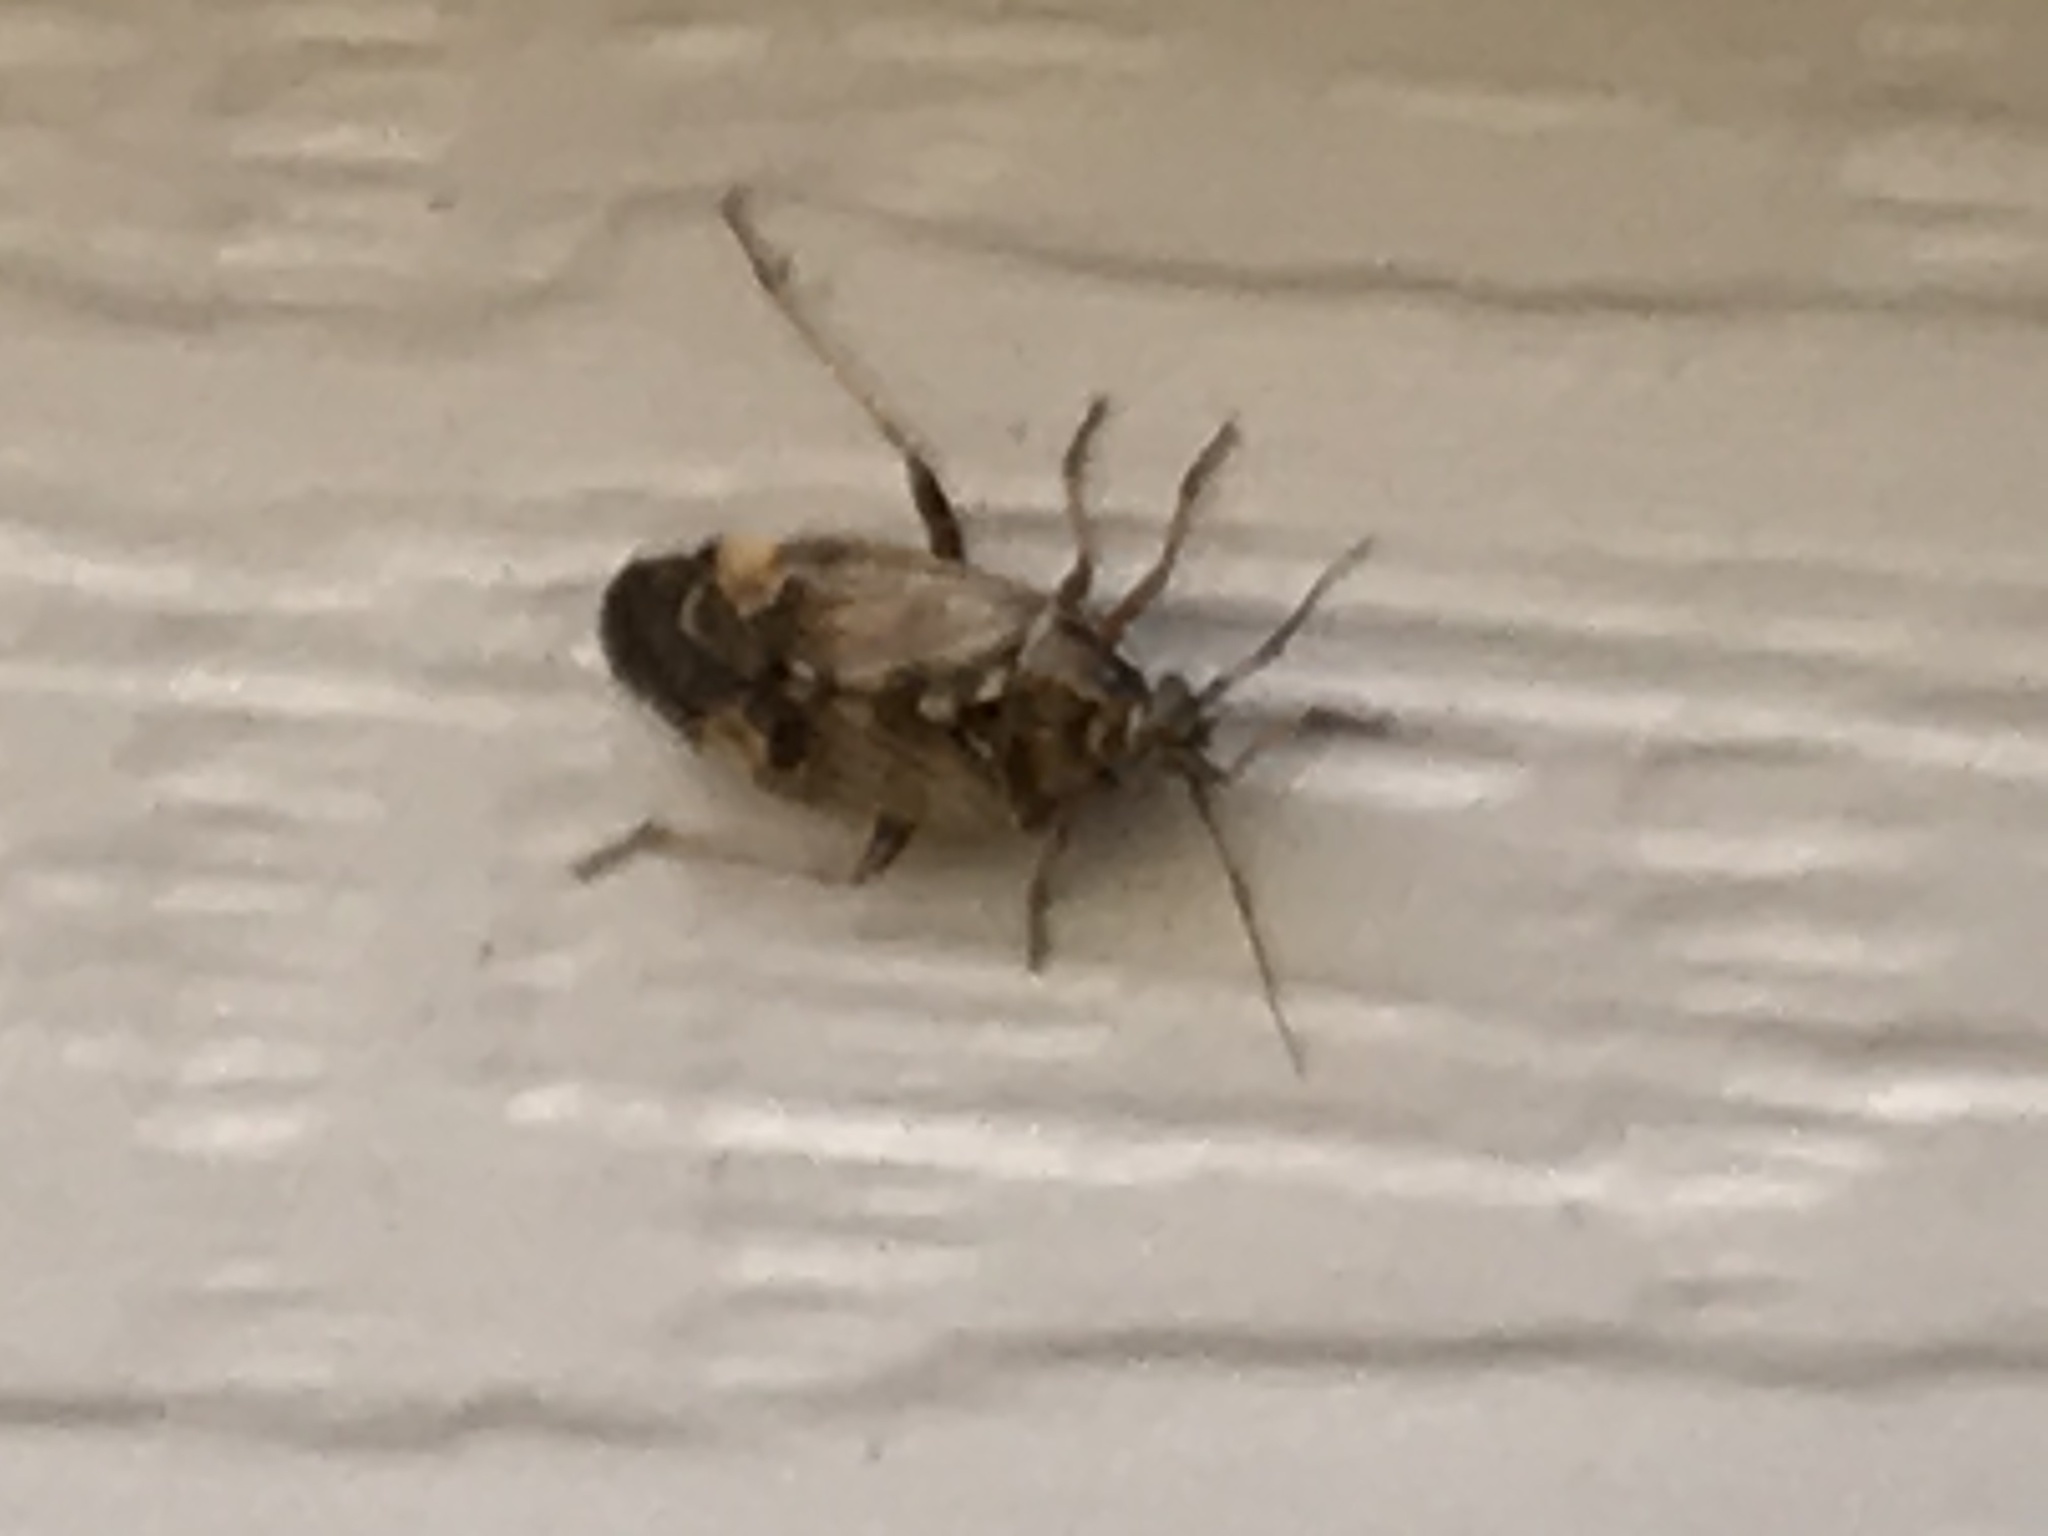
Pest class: lygus_bug